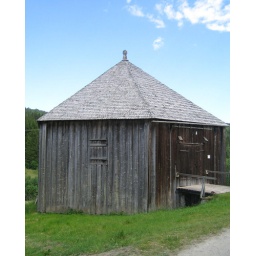
A barn in the round, a hexagonal building used for milling, allowing the horse to go round and round, powering the grindstone